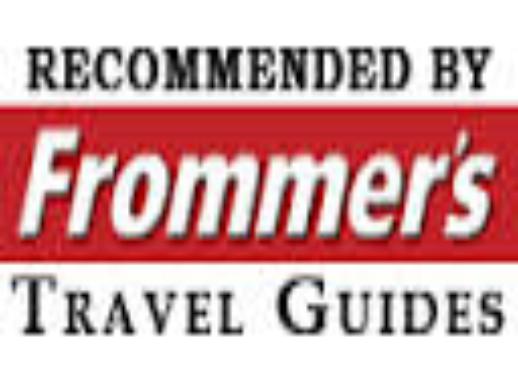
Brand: Frommer's
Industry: Necessities